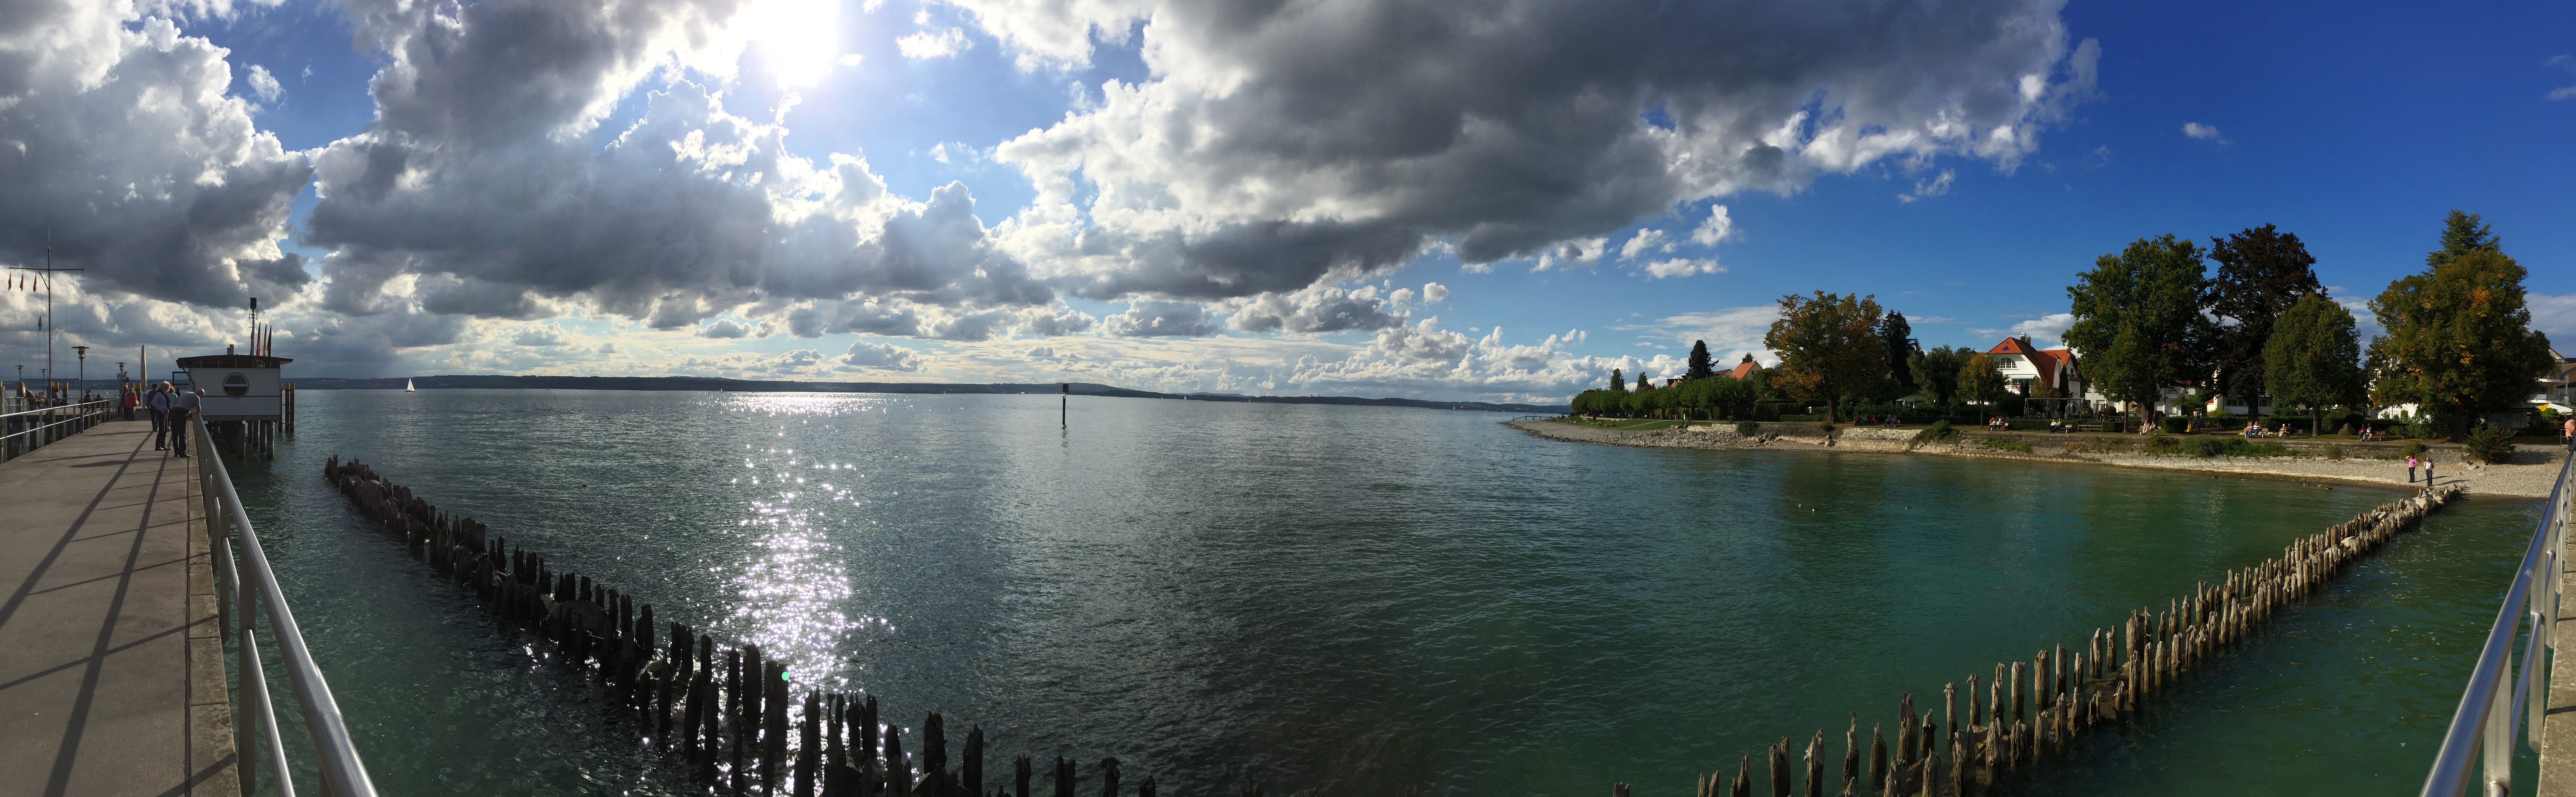
water, sun, lake, panorama, web, reflection, autumn, reservoir, jetty, waterway, lakeside, clouds, bank, germany, waters, lake constance, investors, southern germany, holiday destination, baden wurttemberg, hagnau